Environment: real
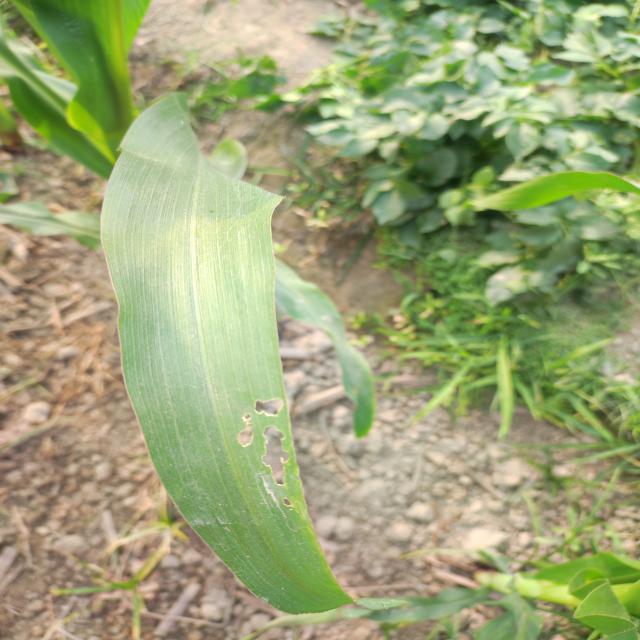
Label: fall_armyworm